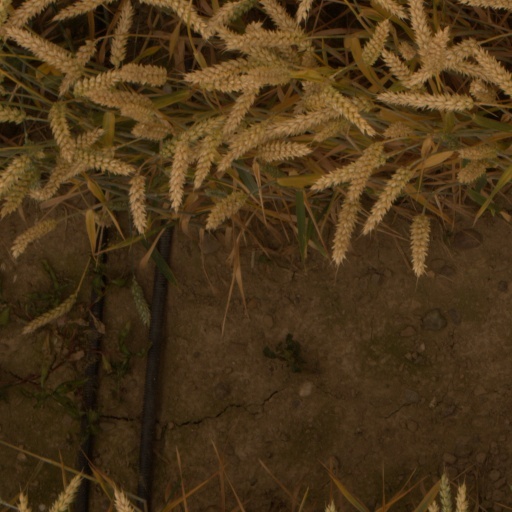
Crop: wheat